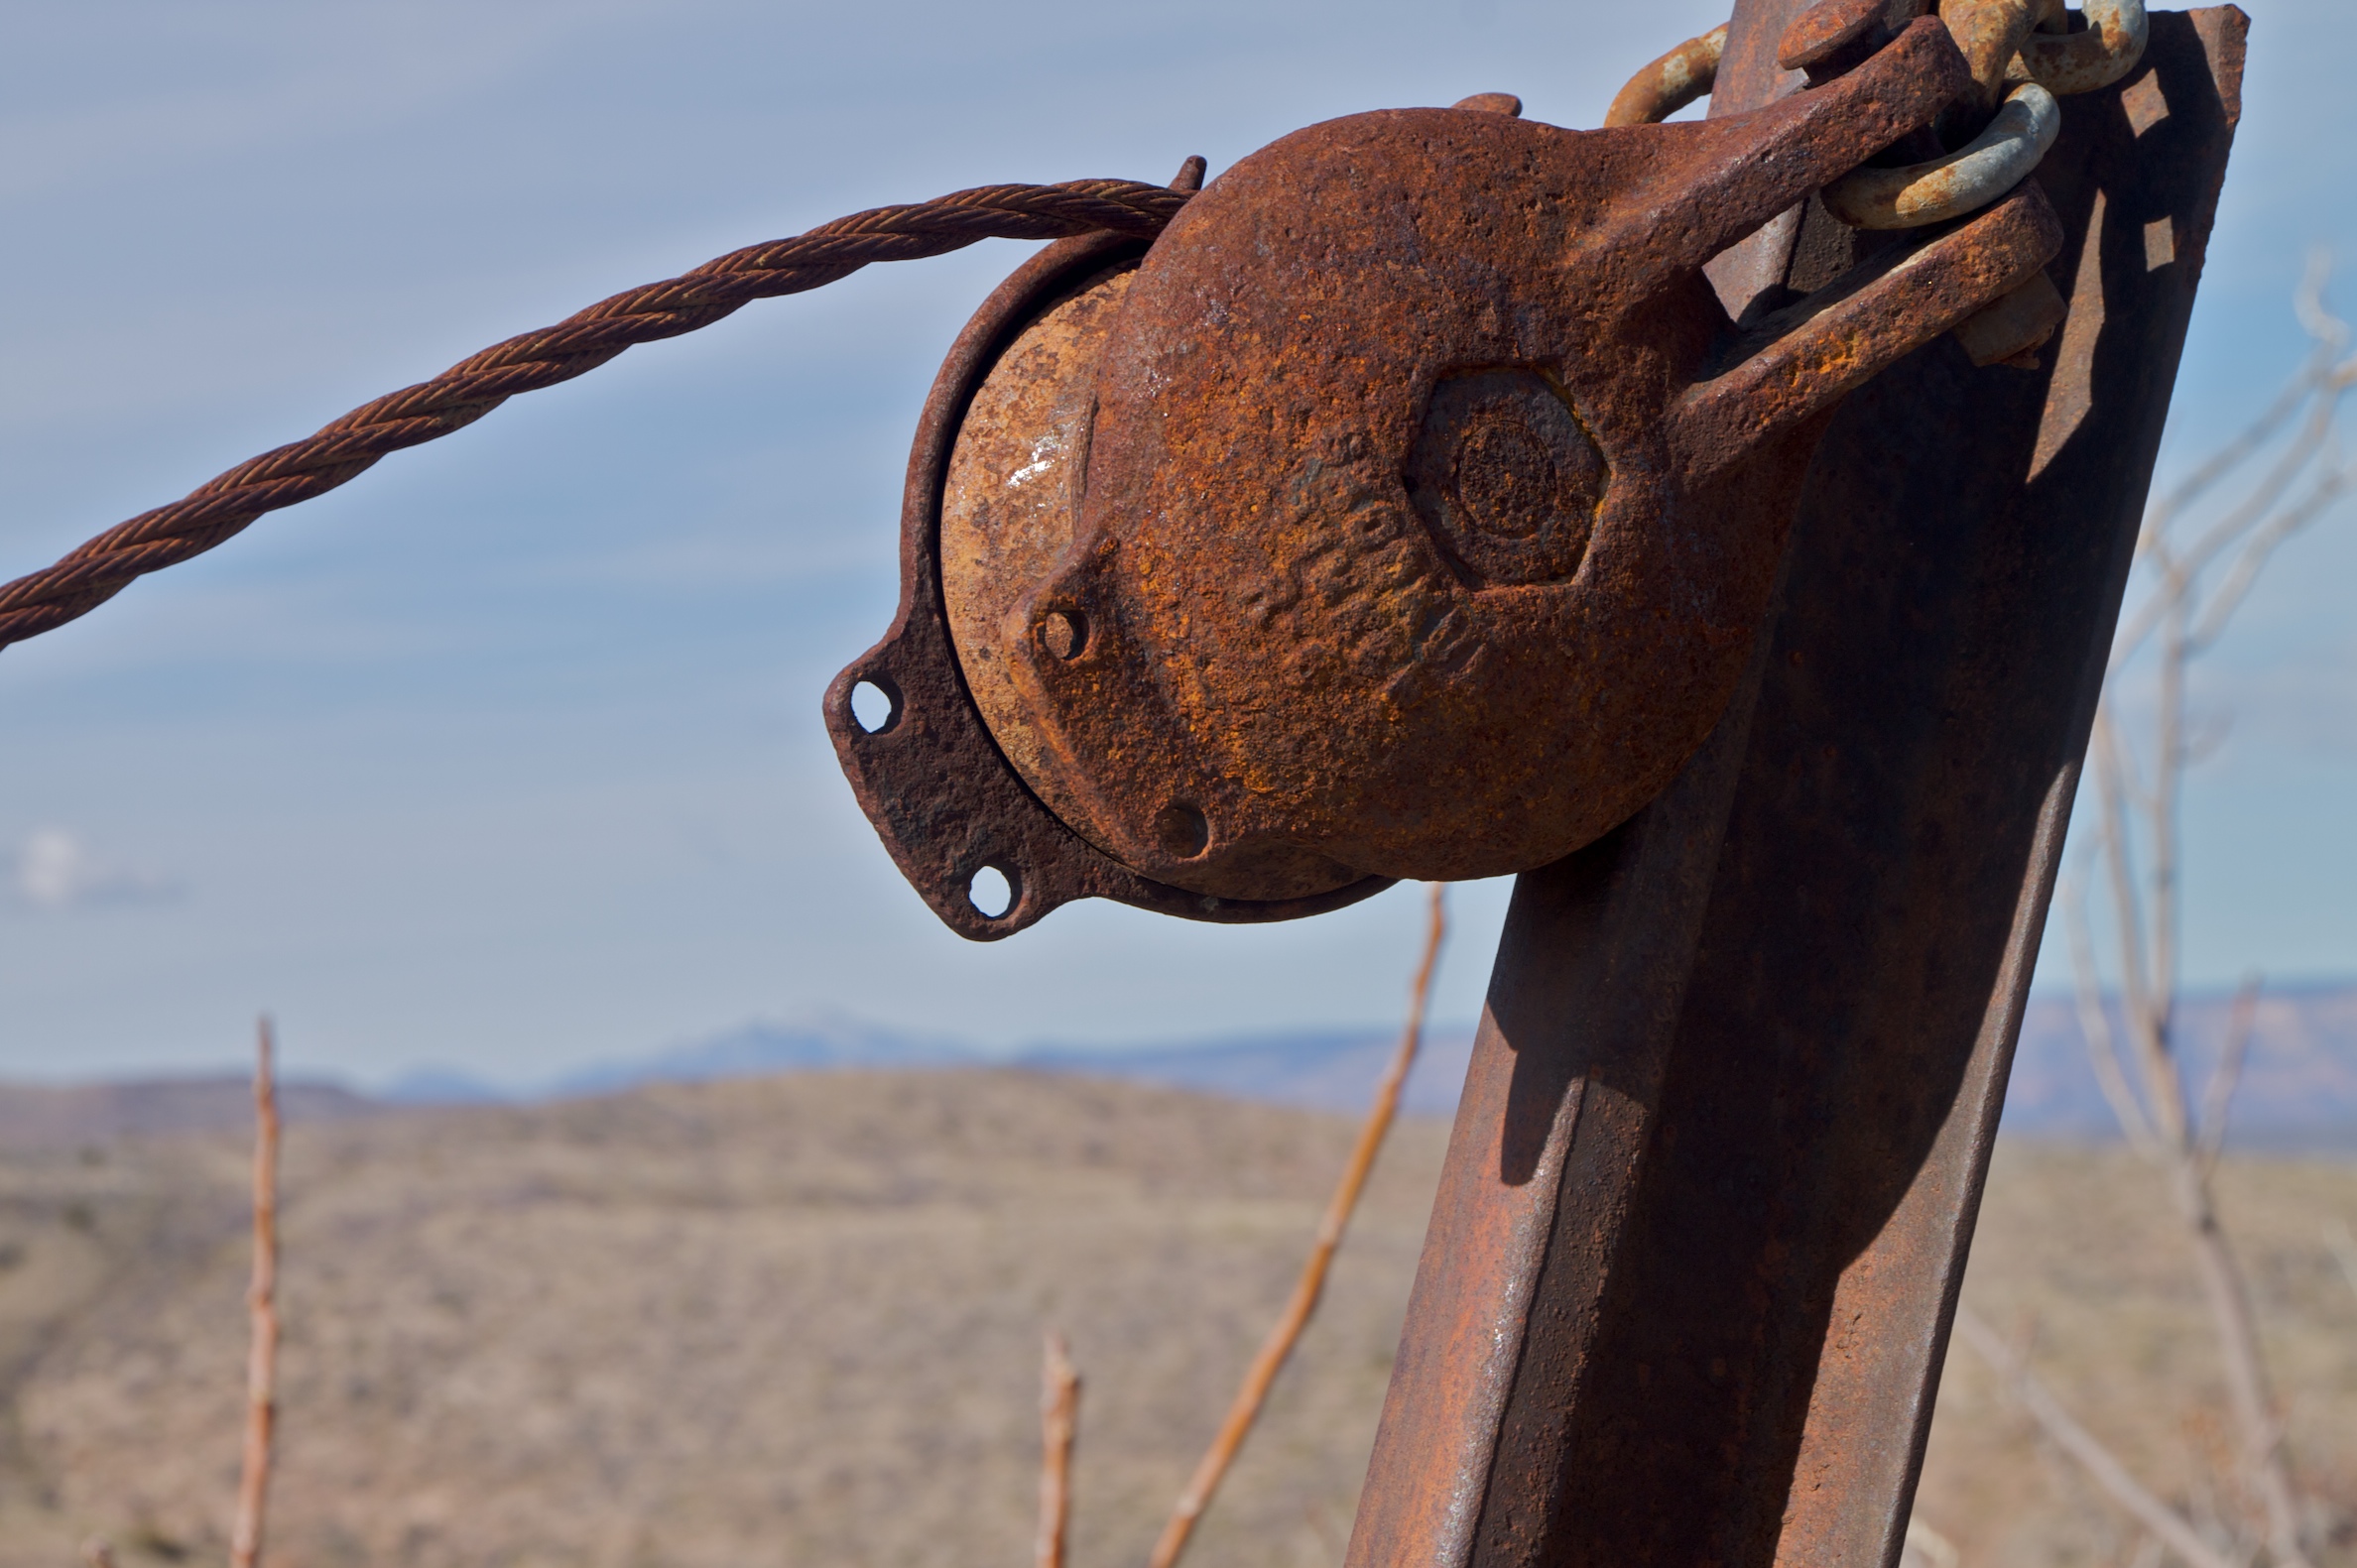
wood, rust, vehicle, arizona, jerome